Edinburgh Trams

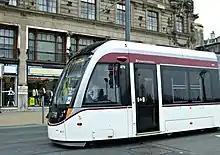
An Edinburgh tram, pictured in 2014

Despite this, the Scottish Government refused to pay for concessionary travel for the tram scheme, as it does for all bus routes in Scotland. Talks between the Scottish Government and Edinburgh Council eventually decided that concession cards should be valid for tram travel, but that they should be paid for by the Council instead of the Government. It was revealed on 15 August 2013 that the cards would be valid, and that travel would be paid for by Edinburgh Council. However, only people with cards issued in Edinburgh would be able to use them. This compromise upset many people in the Lothians, who often commute or travel into Edinburgh.